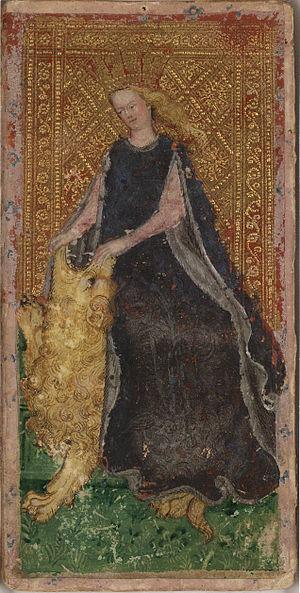
Le tarot Visconti-Sforza est un ensemble de cartes de tarot du XVᵉ siècle et l'un des plus anciens connus. Il a eu un impact significatif sur la composition visuelle, la numérotation et l'interprétation des cartes à jouer modernes.